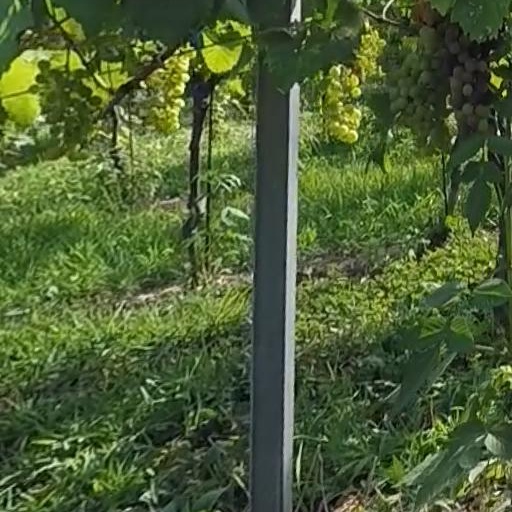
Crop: grape